Victor A. Lundy

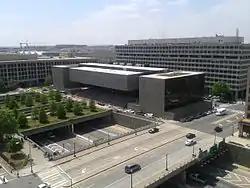
The United States Tax Court Building in Washington, D.C.

Victor Alfred Lundy (February 1, 1923 – November 4, 2024) was an American architect. An exemplar of modernist architecture, he was one of the leaders of the Sarasota School of Architecture. His Warm Mineral Springs Motel, outside Warm Mineral Springs, Florida, is listed in the National Register of Historic Places.